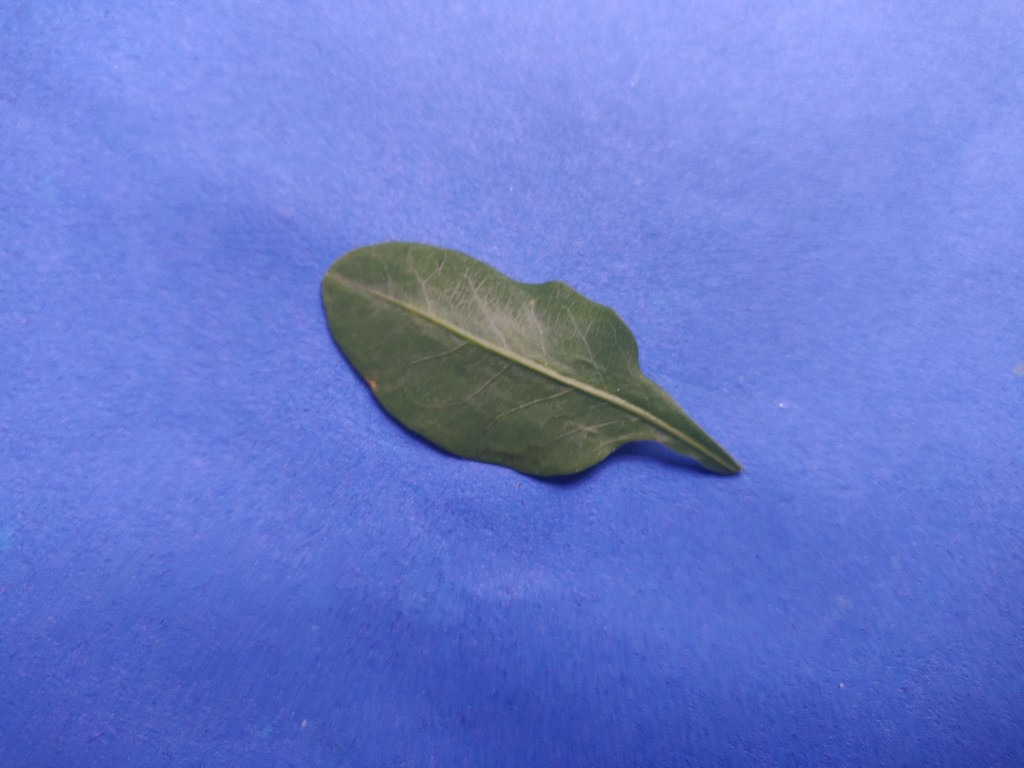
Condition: Healthy
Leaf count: single
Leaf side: front